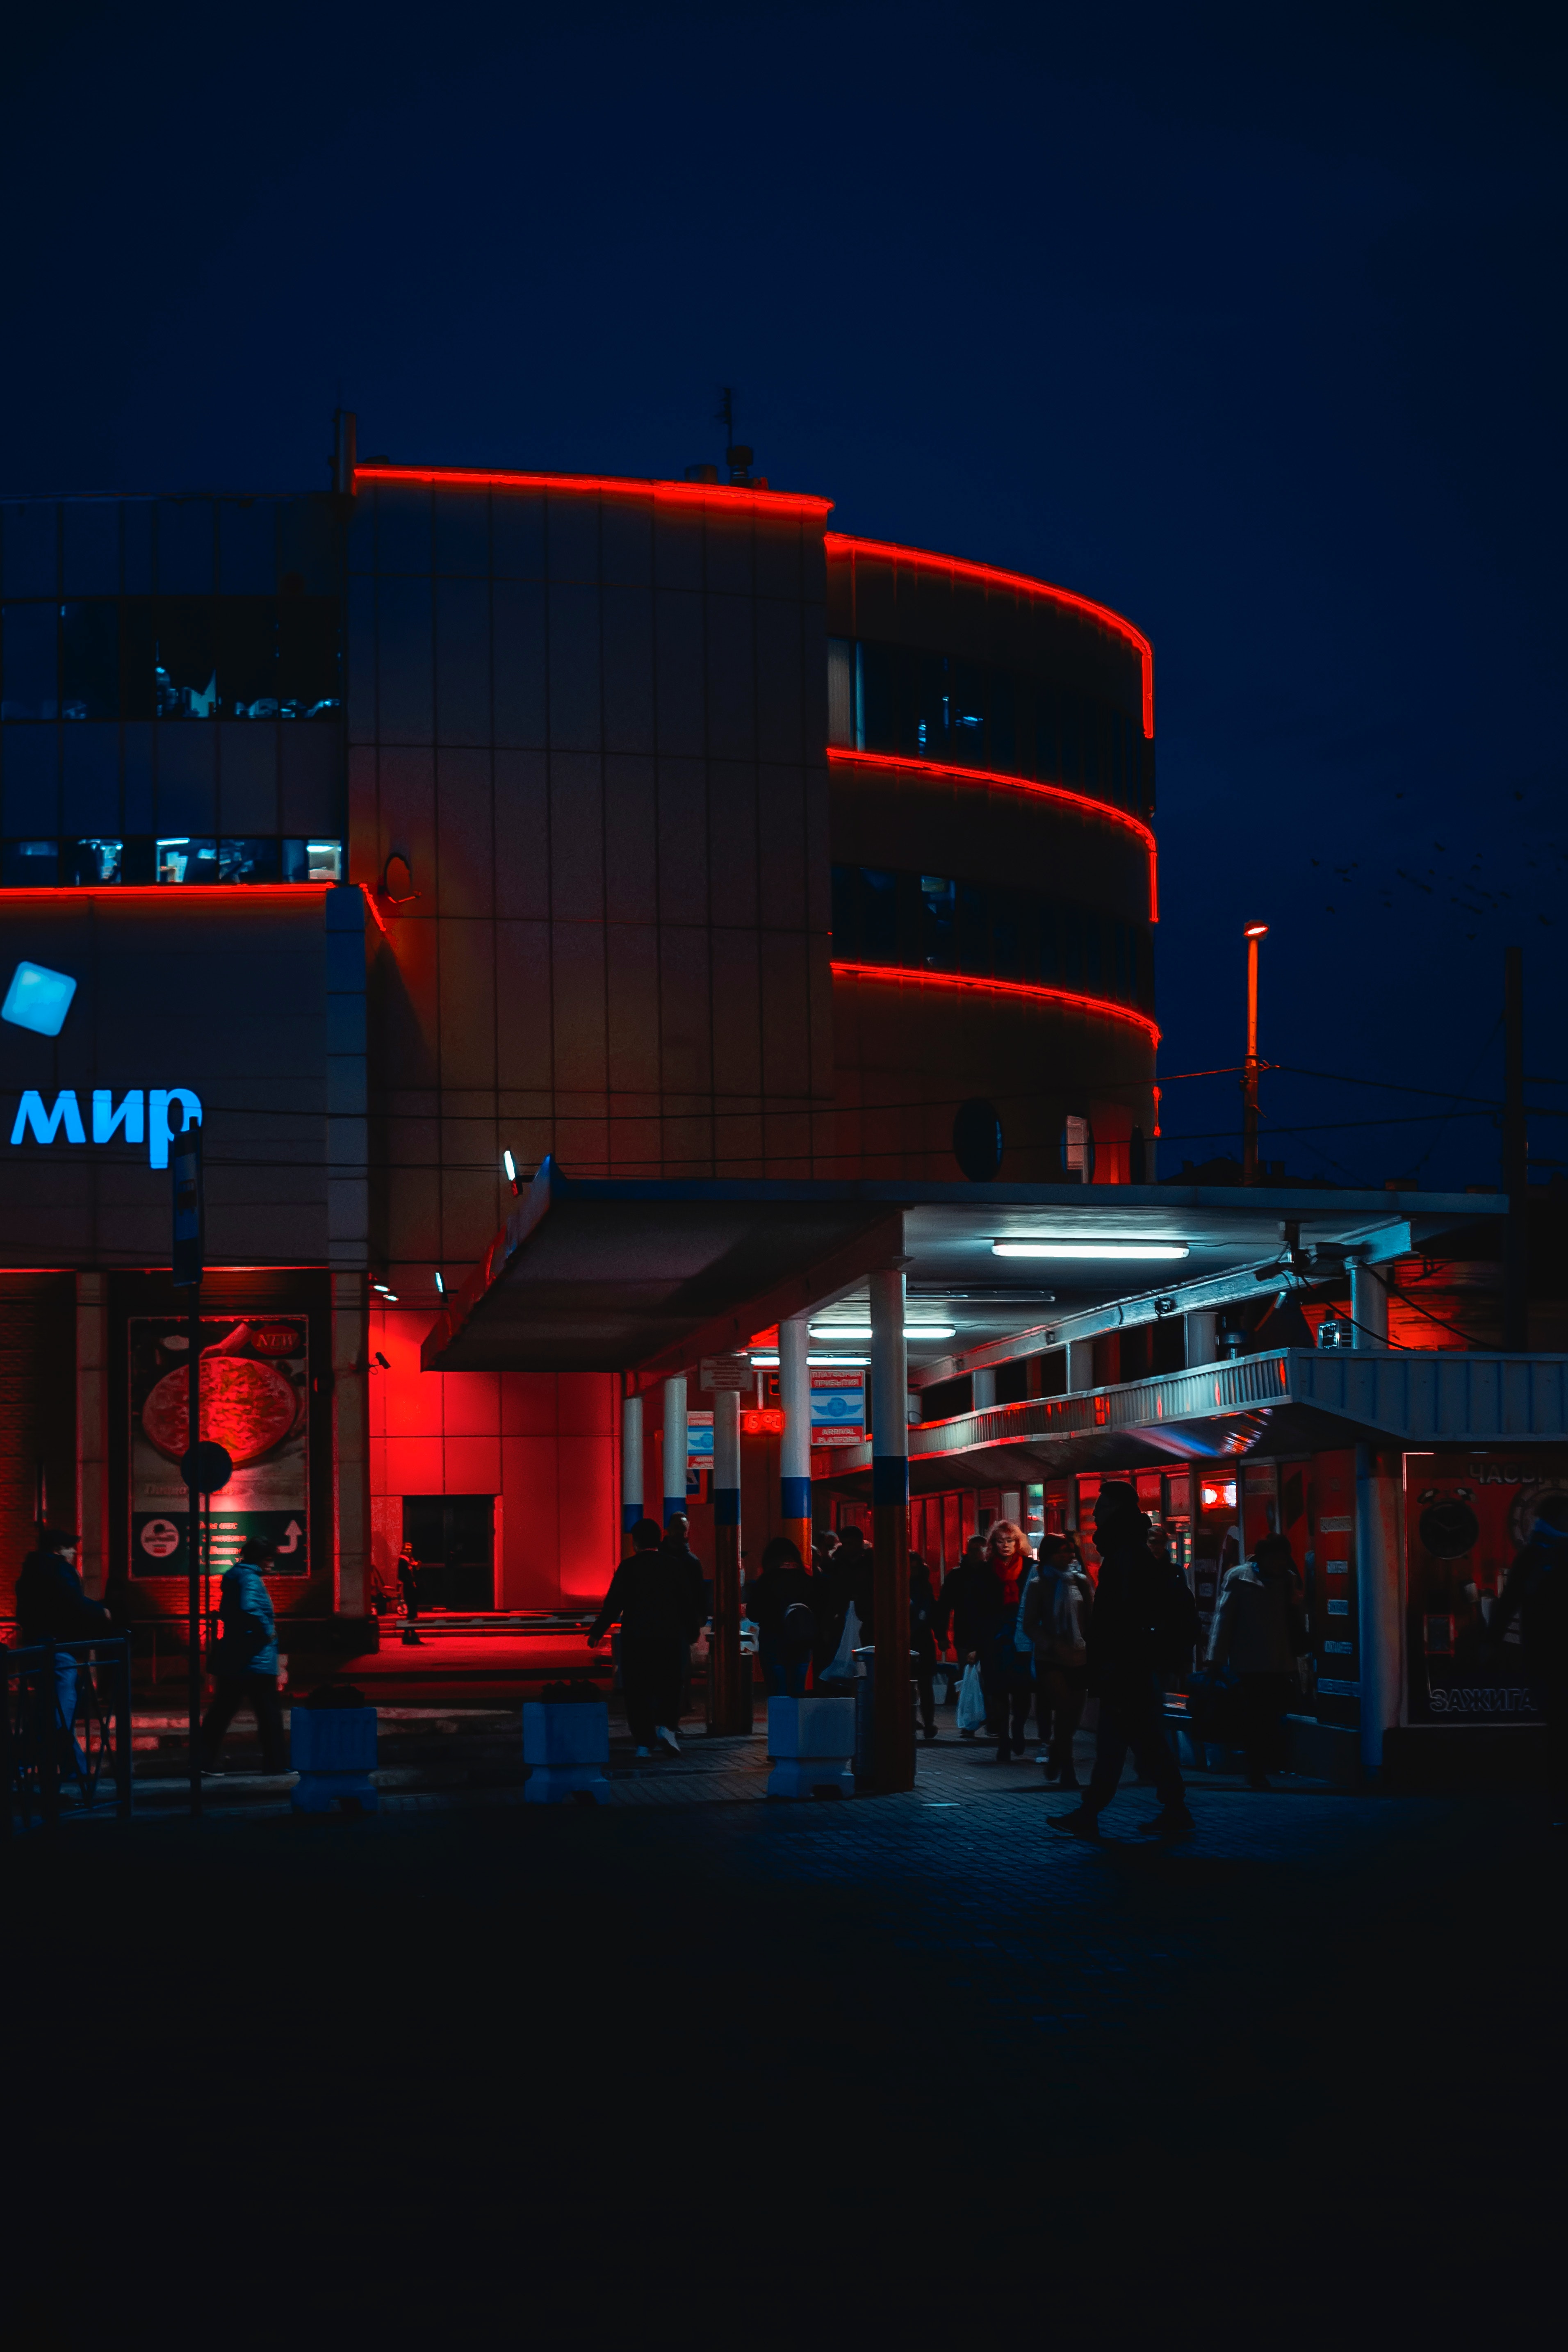
red, night, sky, reflection, architecture, darkness, light, structure, neon, lighting, metropolitan area, evening, city, metropolis, facade, electricity, midnight, neon sign, computer wallpaper, building